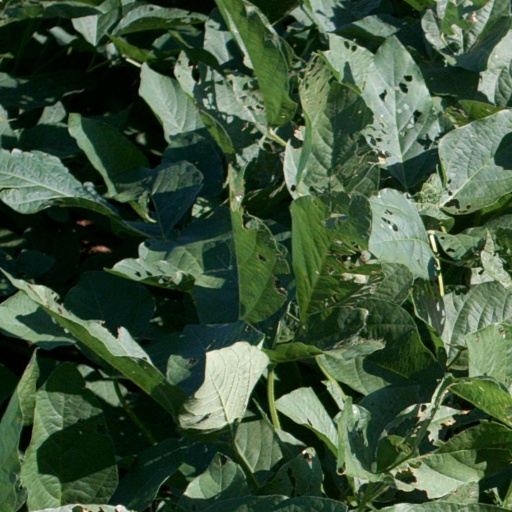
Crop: soybean